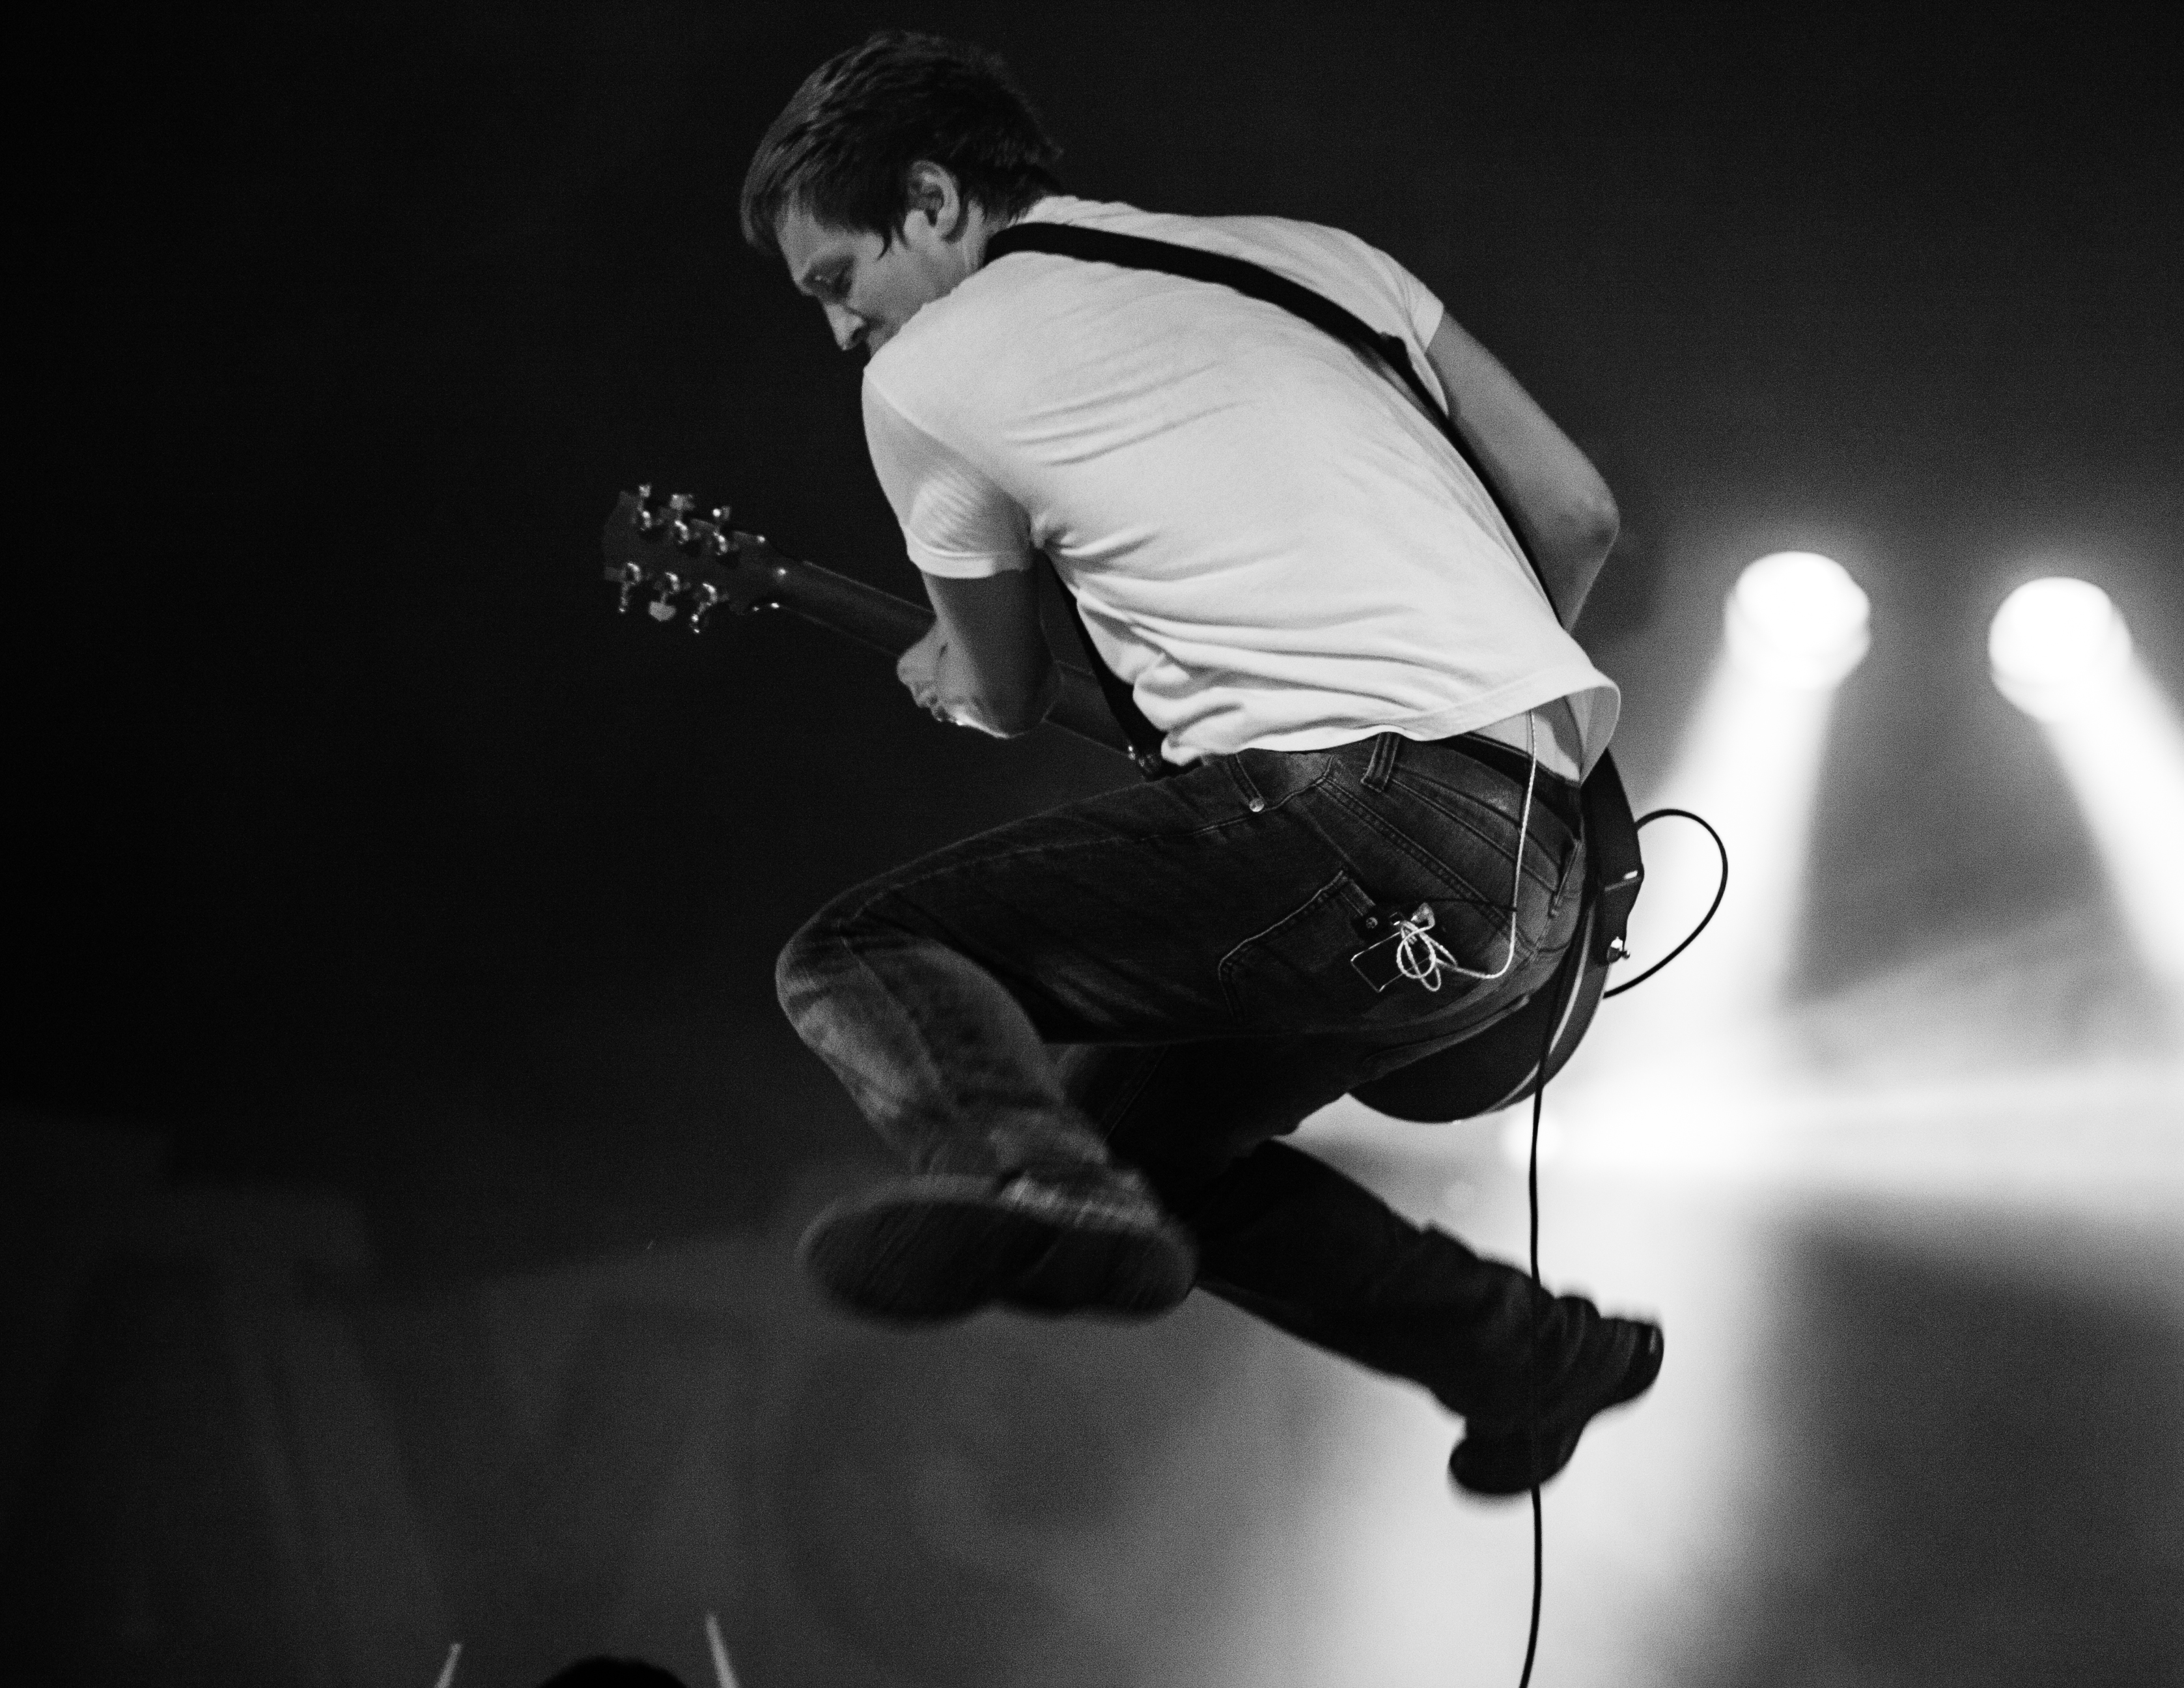
black and white, white, photography, concert, live, darkness, black, monochrome, extreme sport, festival, 2012, dour, thesubways, billy, lunn, dour2012, subways, sports, monochrome photography, modern dance